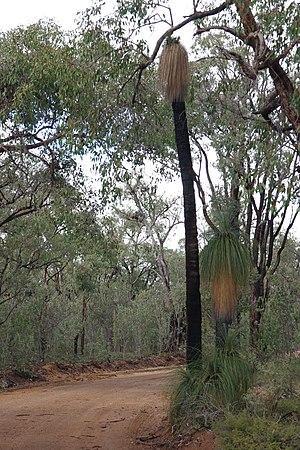
Le parc national de la rivière Avon ou Avon Valley National Park est un parc naturel de 44 km² situé dans le Sud de l'Australie-Occidentale, à 50 km au nord-est de Perth, la capitale de l'État.